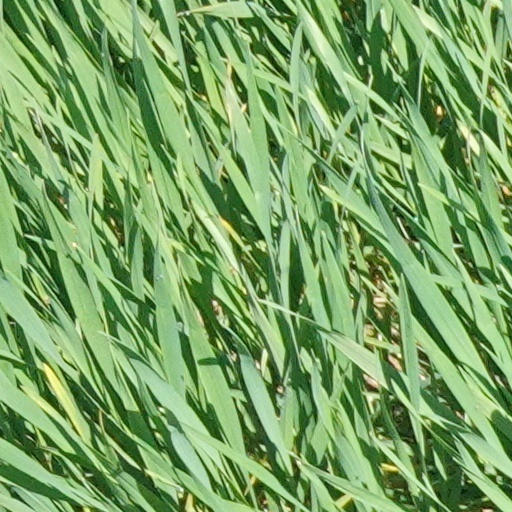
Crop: wheat